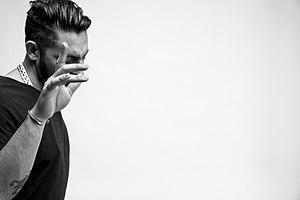
Cyril Kamar, dit Kamar et anciennement K. Maro, né le 31 janvier 1980 à Beyrouth, au, est un chanteur, compositeur, producteur et homme d'affaires canado-libanais.